Dear Vaappi

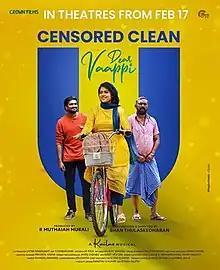
Release poster

Dear Vaappi is a 2023 Indian Malayalam Language film directed by Shan Thulasi. It stars Lal, Niranj Maniyanpilla Raju, Anagha Narayanan while Sri Rekha, Jagadish, Maniyanpilla Raju, Sunil Sukhada, Jayakrishnan, Chembil Ashokan, Nirmal Palazhi, Neena Kurup etc. play supporting roles. Kailas Menon has composed 5 songs for the movie.